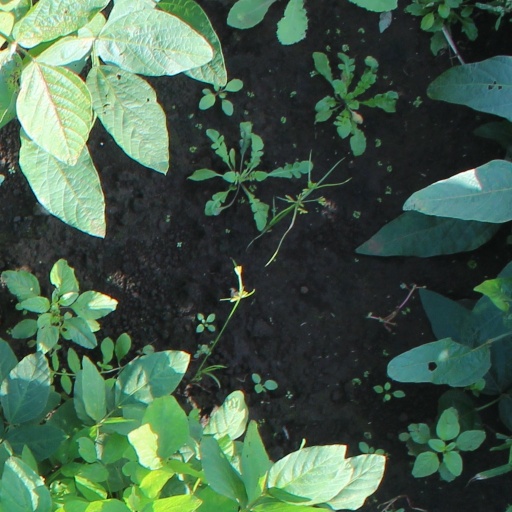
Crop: soybean